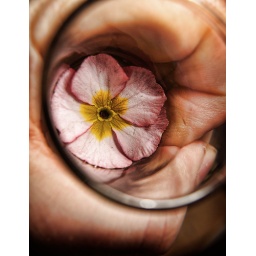
hmm... Me holding a glass with a flower in it